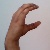
The image shows a hand gesture representing the letter 'C' in Indian Sign Language.